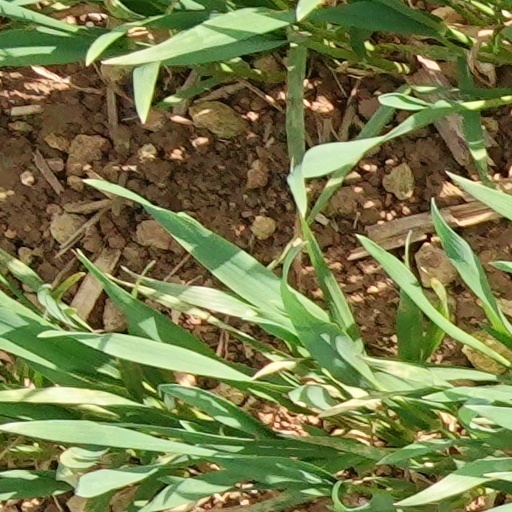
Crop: wheat